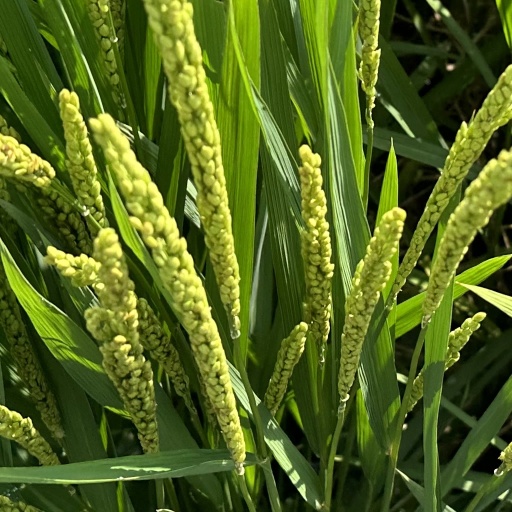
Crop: rice